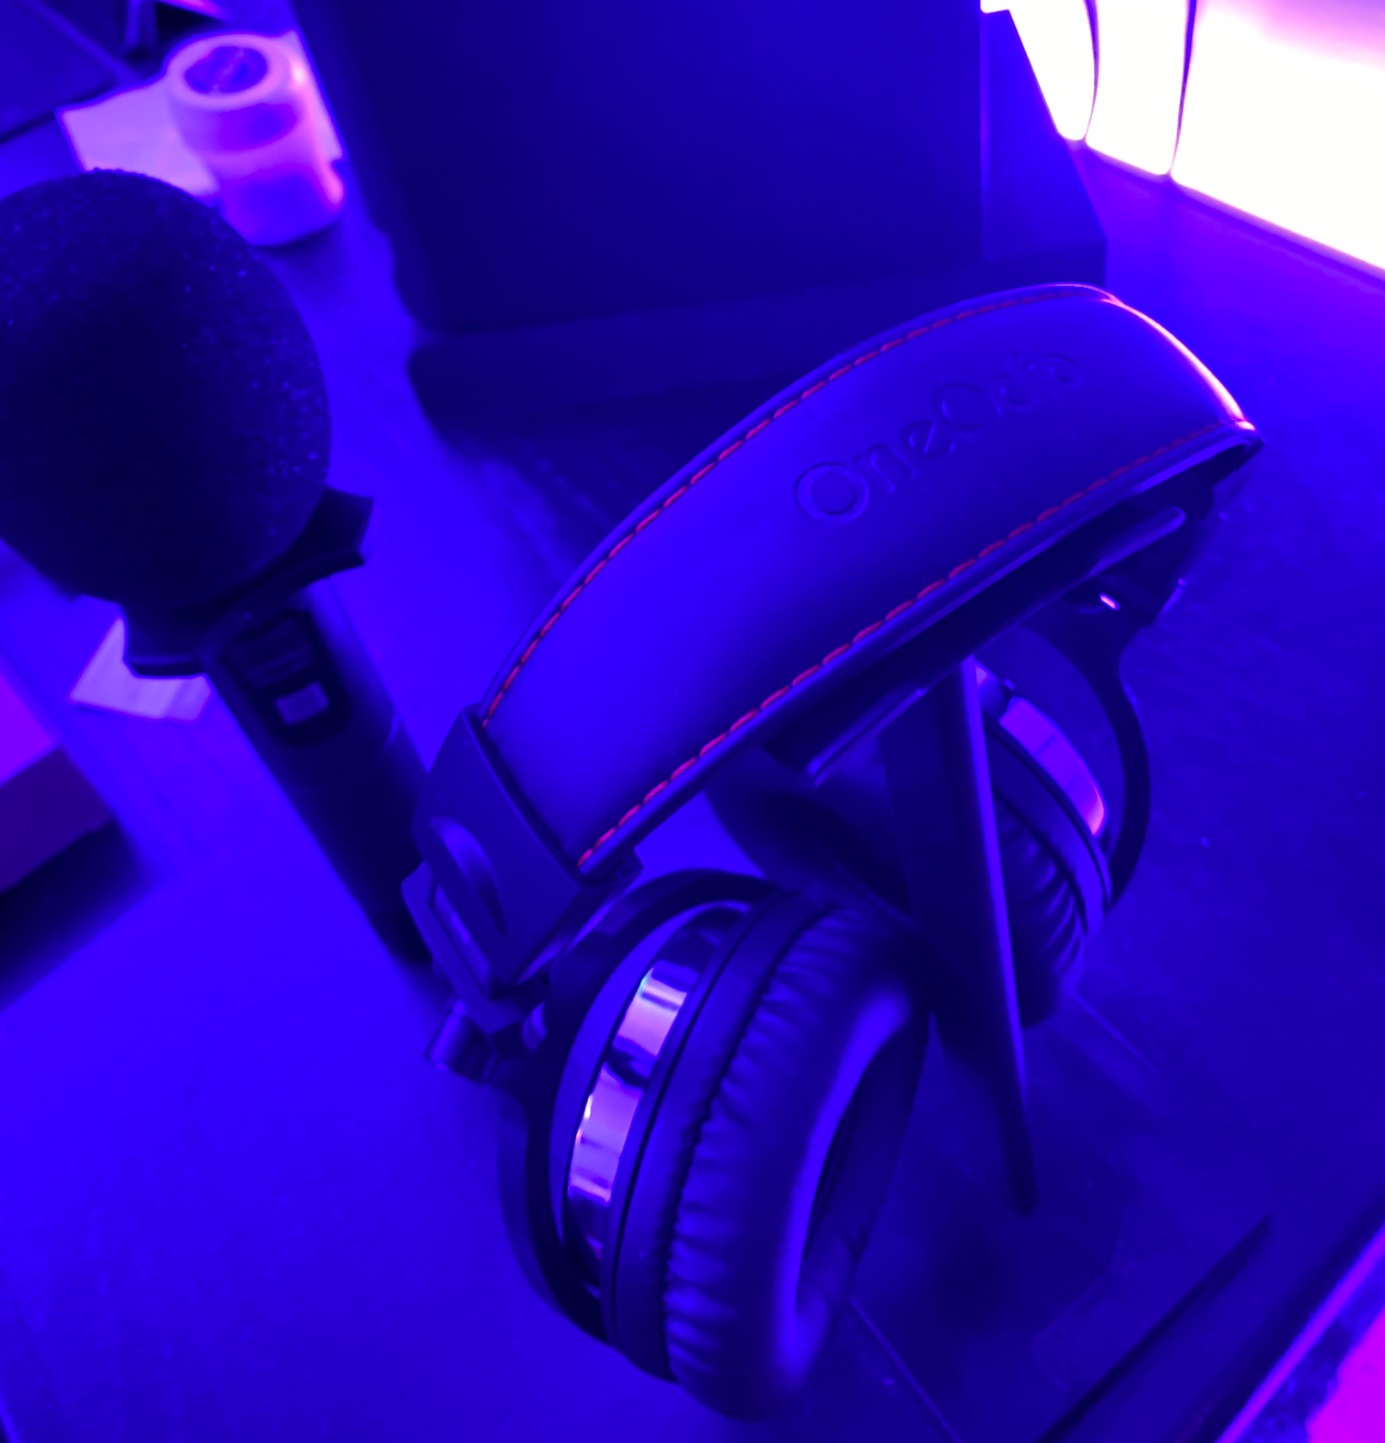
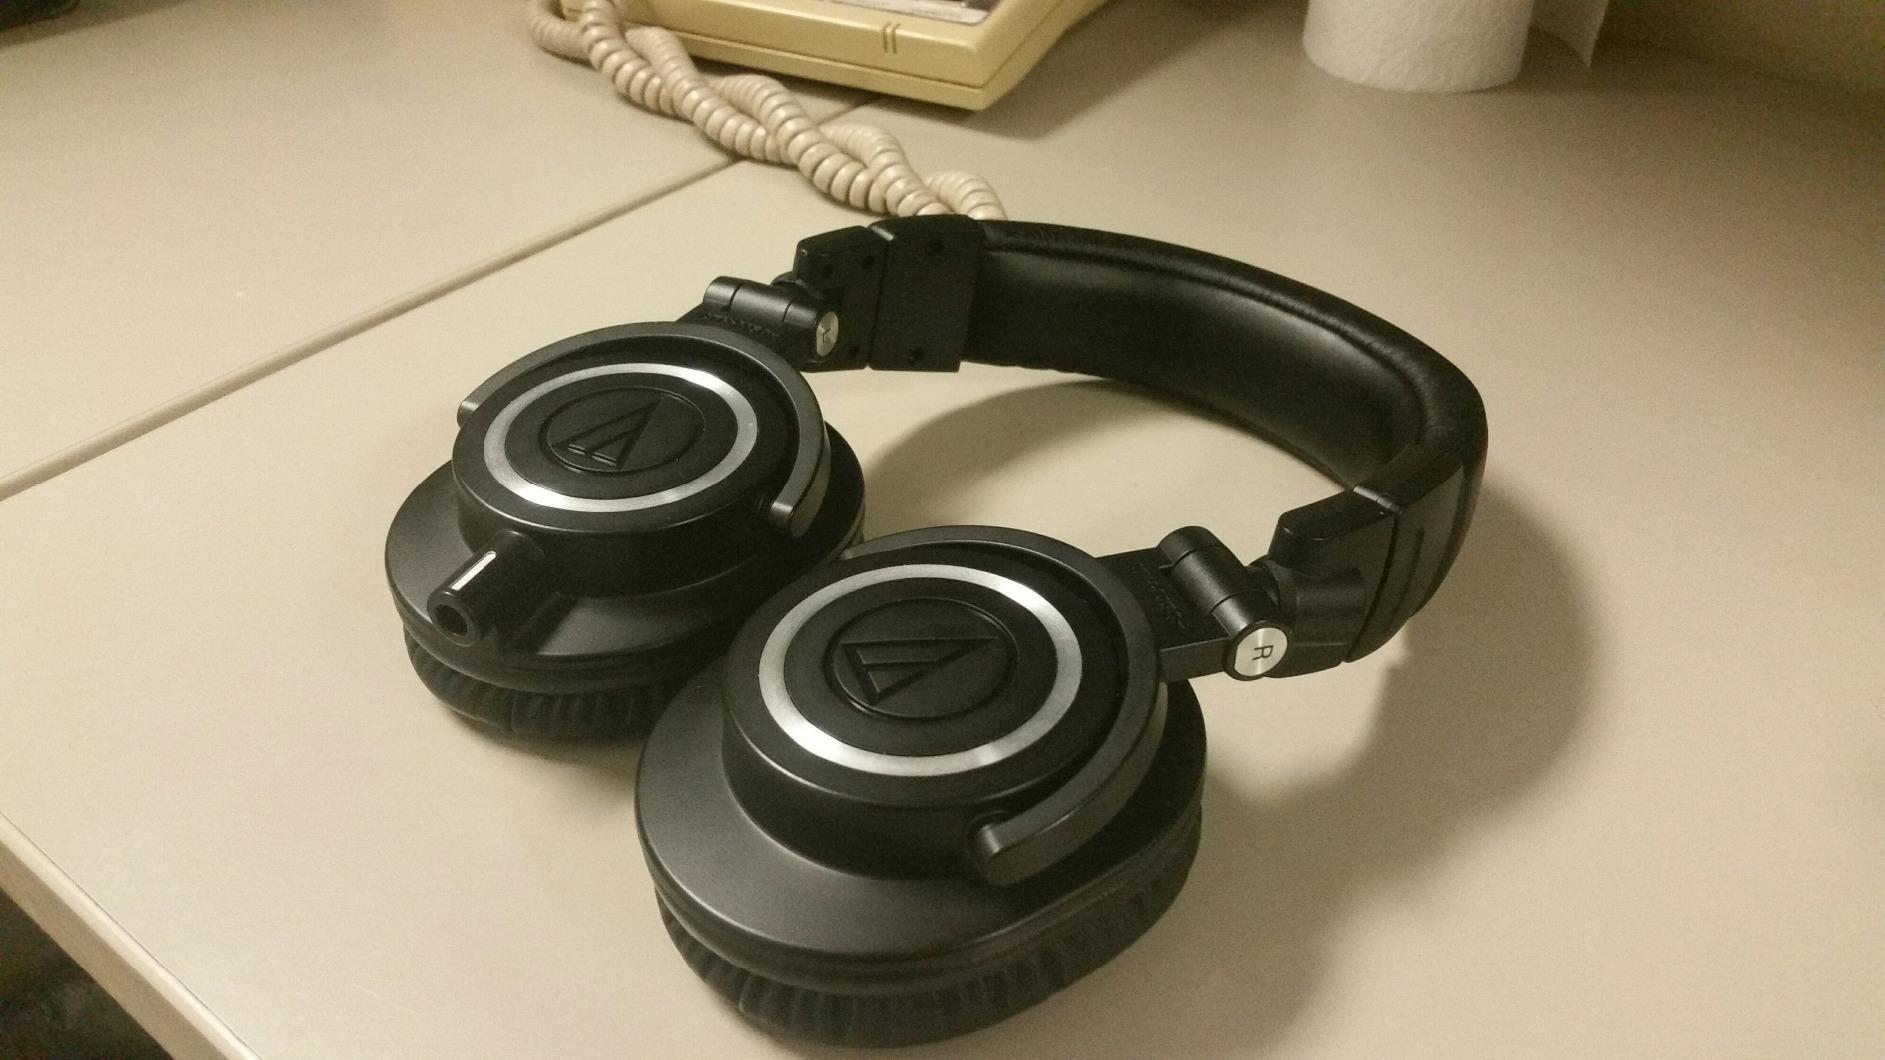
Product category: headphones
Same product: no